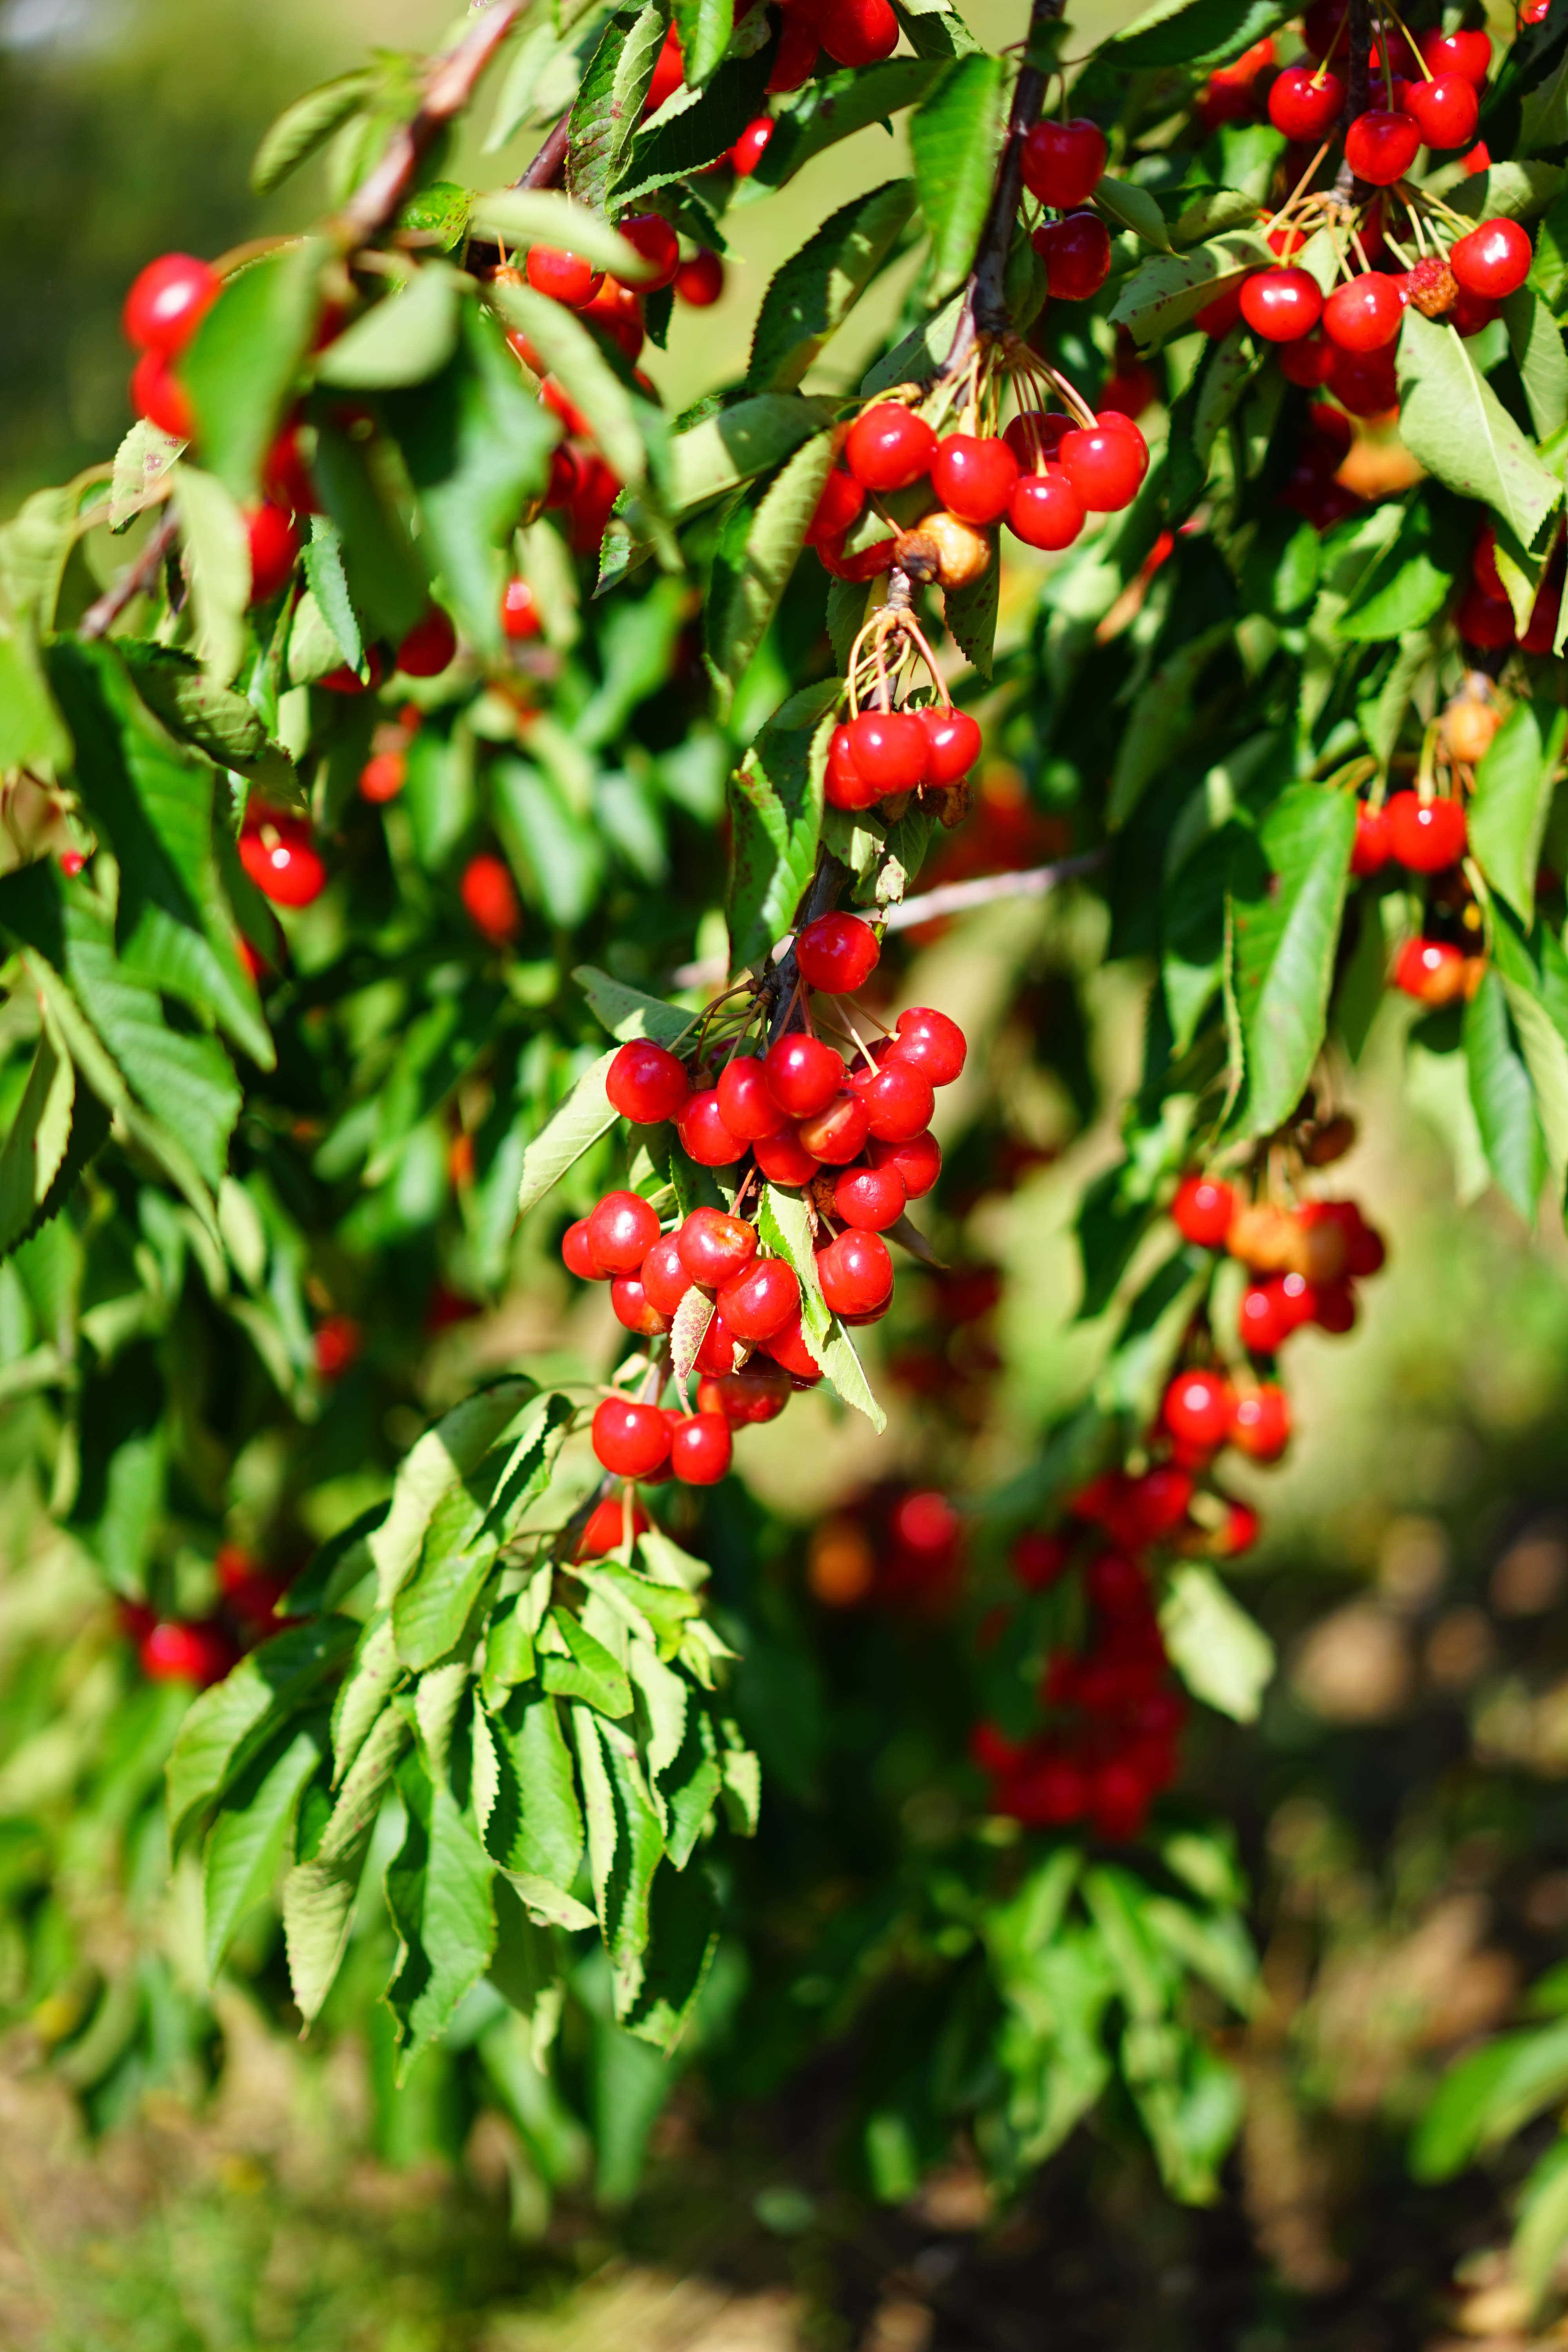
tree, branch, plant, fruit, berry, leaf, flower, ripe, food, red, harvest, herb, produce, evergreen, botany, flora, shrub, fruit tree, fruits, rowan, cherry, cherries, fill, flowering plant, sour cherries, fr chtchen, cherry harvest, cherry branch, woody plant, land plant